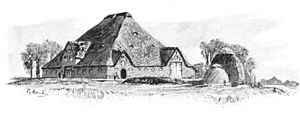
Haubarg
Hauberg i Ejdersted. Tegning af Fritz Stoltenberg. Scannet fra bogen: Schleswig-Holstein meerumschlungen in Wort und Bild von Hippolyt Haas, Hermann Krumm u. Fritz Stoltenberg, året 1896
En haubarg er en nordfrisisk marskgård på Ejdersted i det sydvestlige hjørne af Sydslesvig. Typen kom til Ejdersted fra Nederlandene i begyndelsen af 1600-tallet, og bredte sig hurtigt i befolkningens øverste lag.